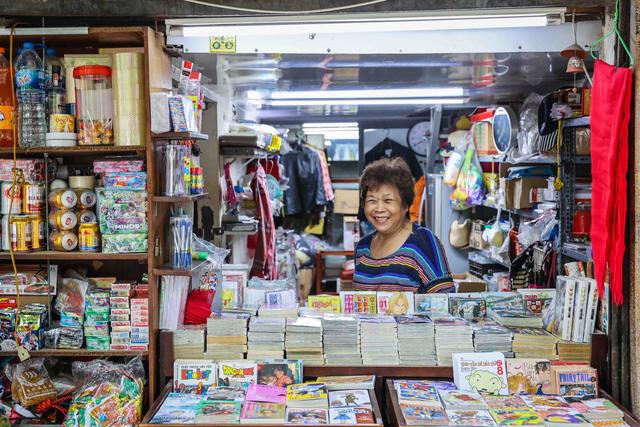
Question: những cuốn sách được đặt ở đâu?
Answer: được đặt ở phía trước cửa tiệm